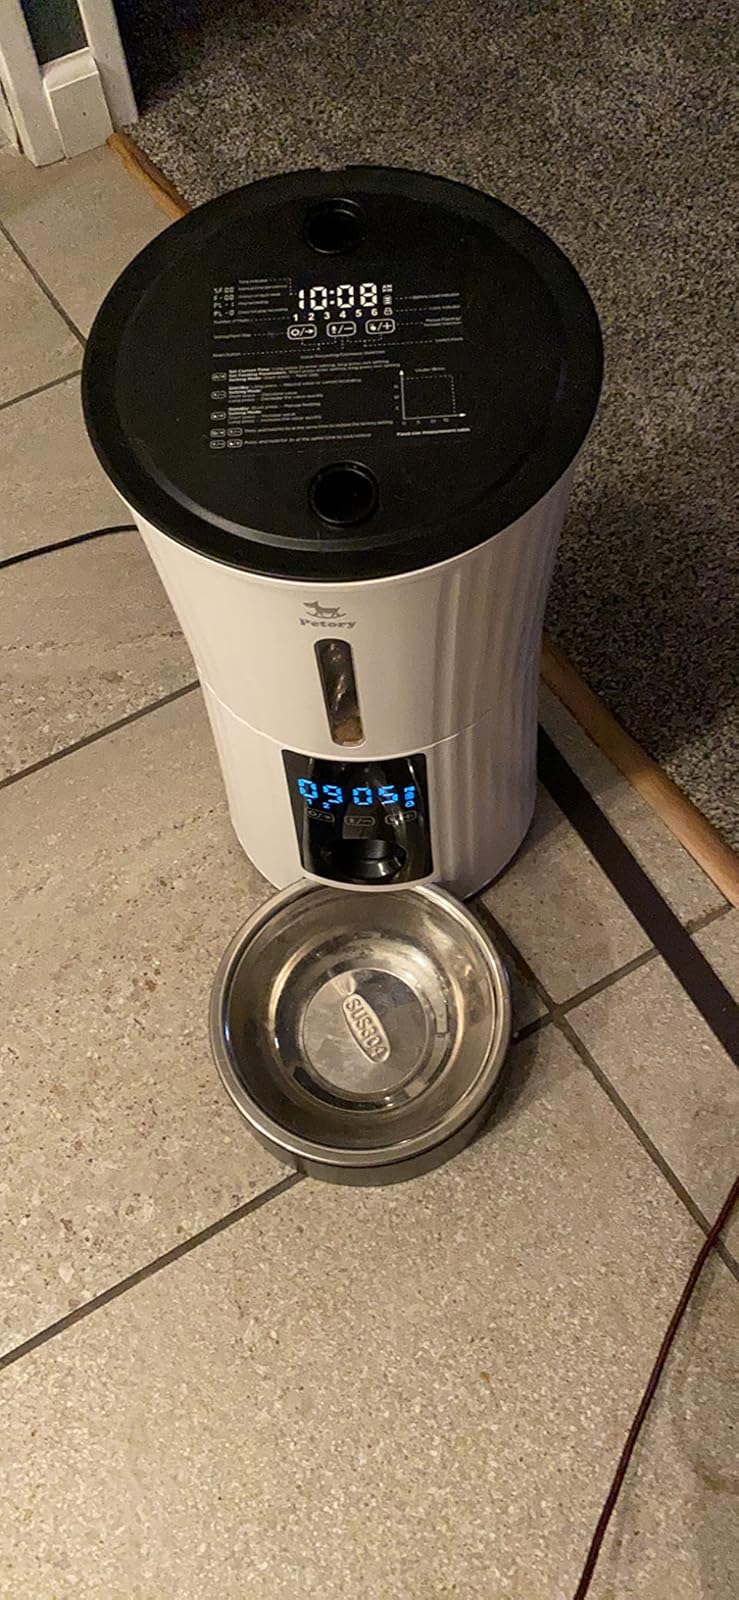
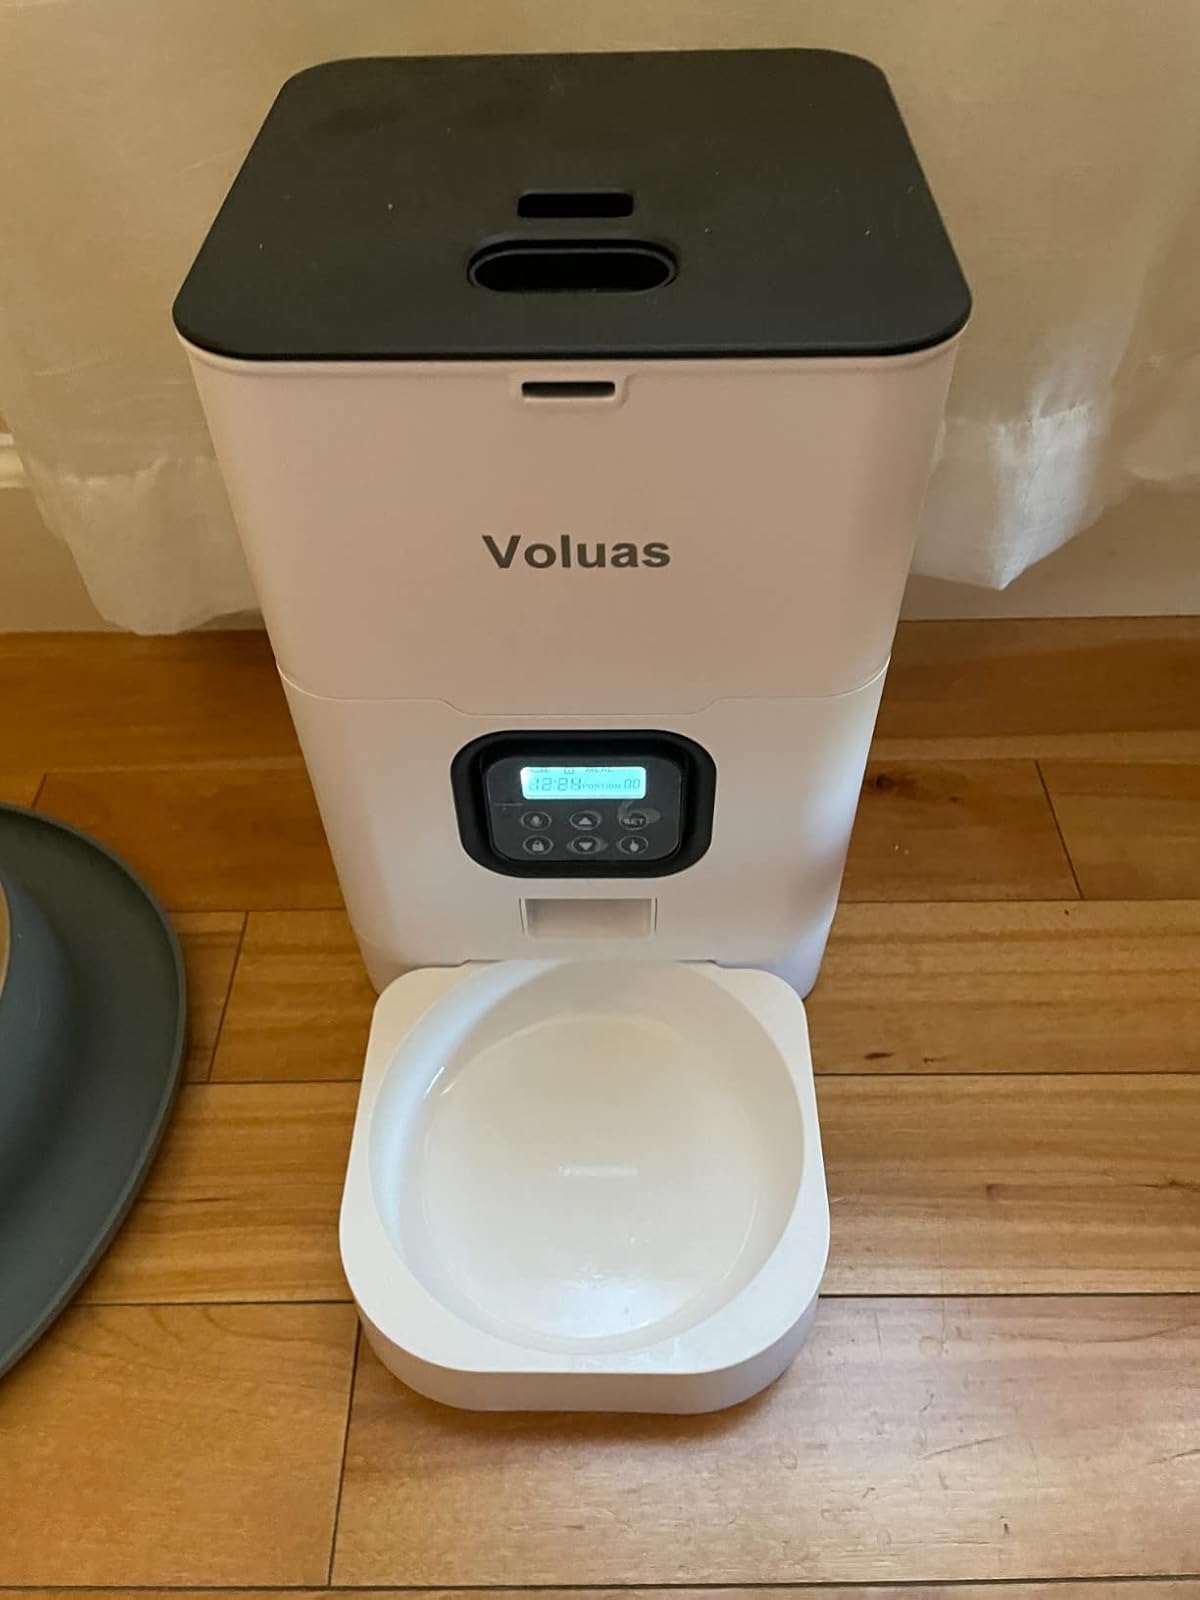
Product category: items_feeder
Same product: no